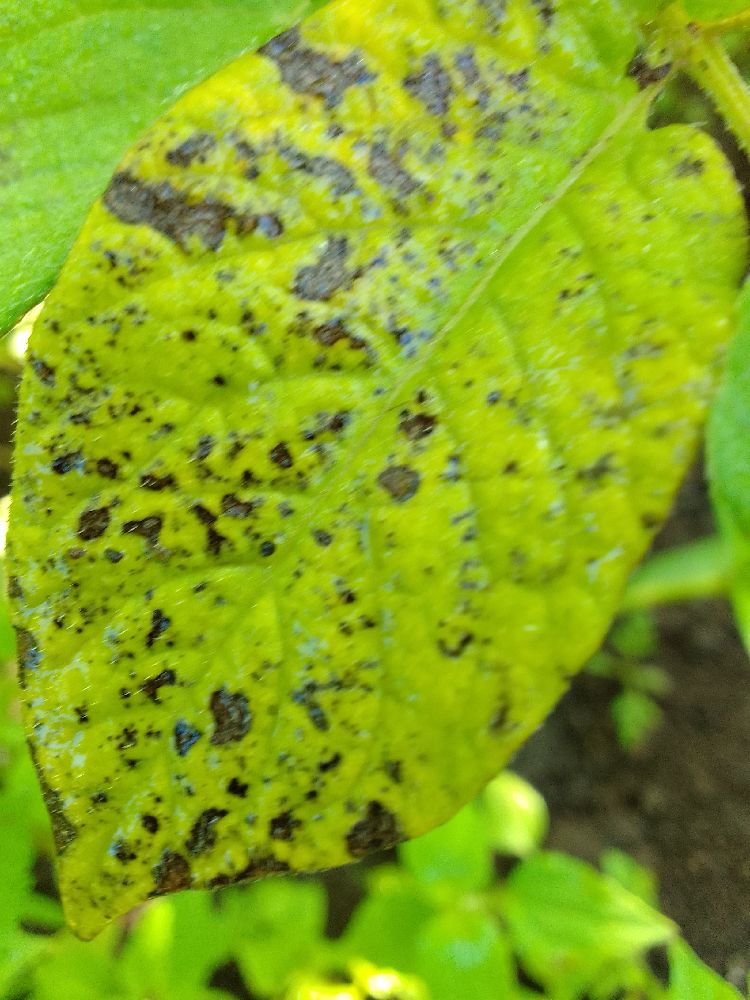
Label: Early blight